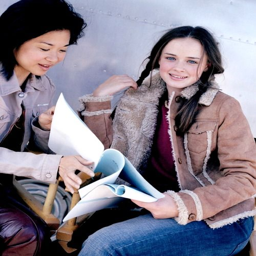
actors - on the set of tv drama